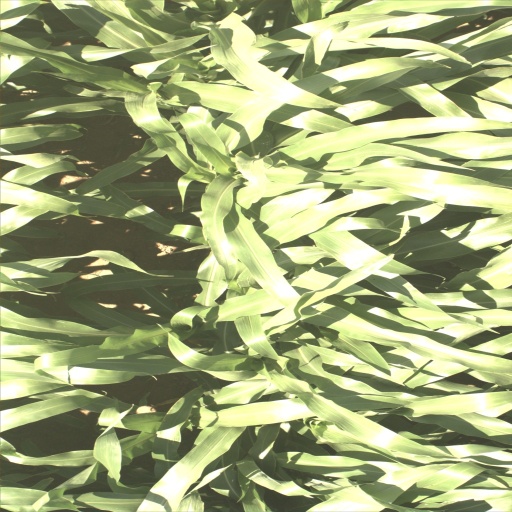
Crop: sorghum